Dragana Mirković

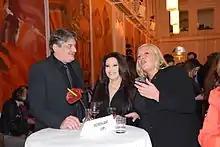
Mirković (middle) with her husband and friend, 29 January 2015.

In 2005, Mirković and her husband Toni Bijelić founded DM SAT, a satellite music video channel.